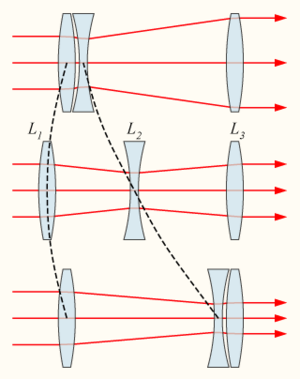
Zoomobjektiv
Forsimplet illustration af linsernes vandring inde i objektivet. Tele øverst, vidvinkel nederst
Et zoomobjektiv er et objektiv med variabel brændvidde. Det kendes også under navnet vario-objektiv.